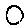
Label: 0